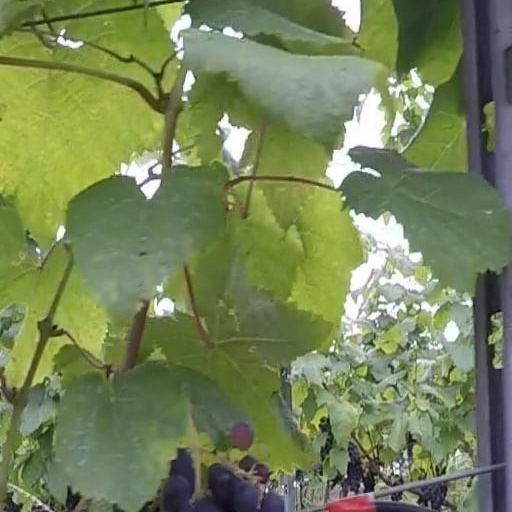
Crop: grape